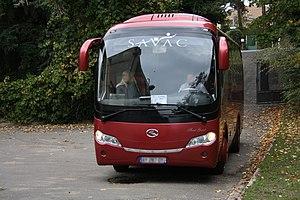
Visite de l'Institut de chimie des substances naturelles dépendant du Centre national de la recherche scientifique et situé à Gif-sur-Yvette en France. Camera location48°
La société Services automobiles de la vallée de Chevreuse gère un réseau de transports interurbains de voyageurs dans la vallée de Chevreuse. Cette société de transport d'Île-de-France est basée à Chevreuse dans les Yvelines et dessert le sud de ce département et l'ouest de l'Essonne. En plus des transports en commun réguliers, elle propose des transports de voyageurs en groupe.